Question: Please indicate a possible affordance area of baseball bat that can be used for holding
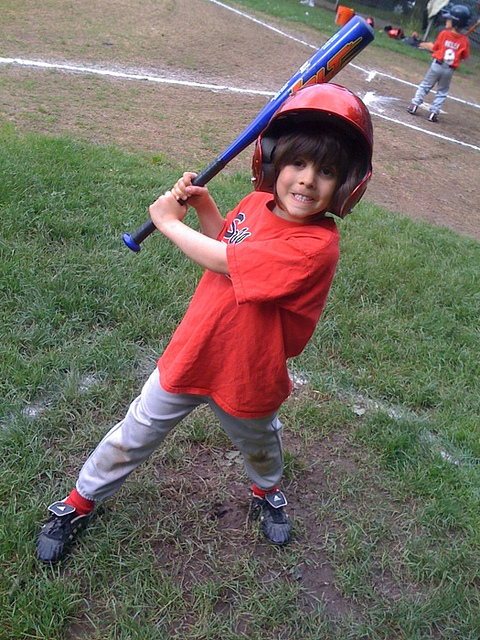
Answer: [117.911, 154.137, 235.05, 254.618]